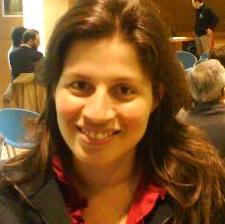
Age: 32